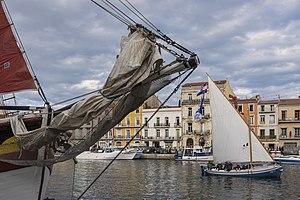
Le mât de beaupré ou beaupré, est un mât dit majeur d'un voilier. Il se trouve à la proue d'un navire, fortement incliné vers l'avant. Il est anciennement appelé dolon.